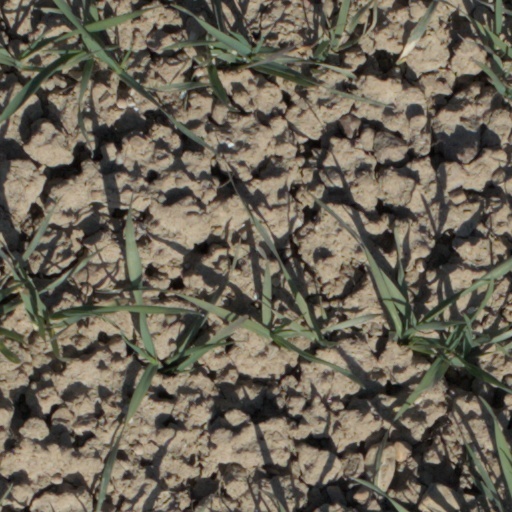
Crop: wheat